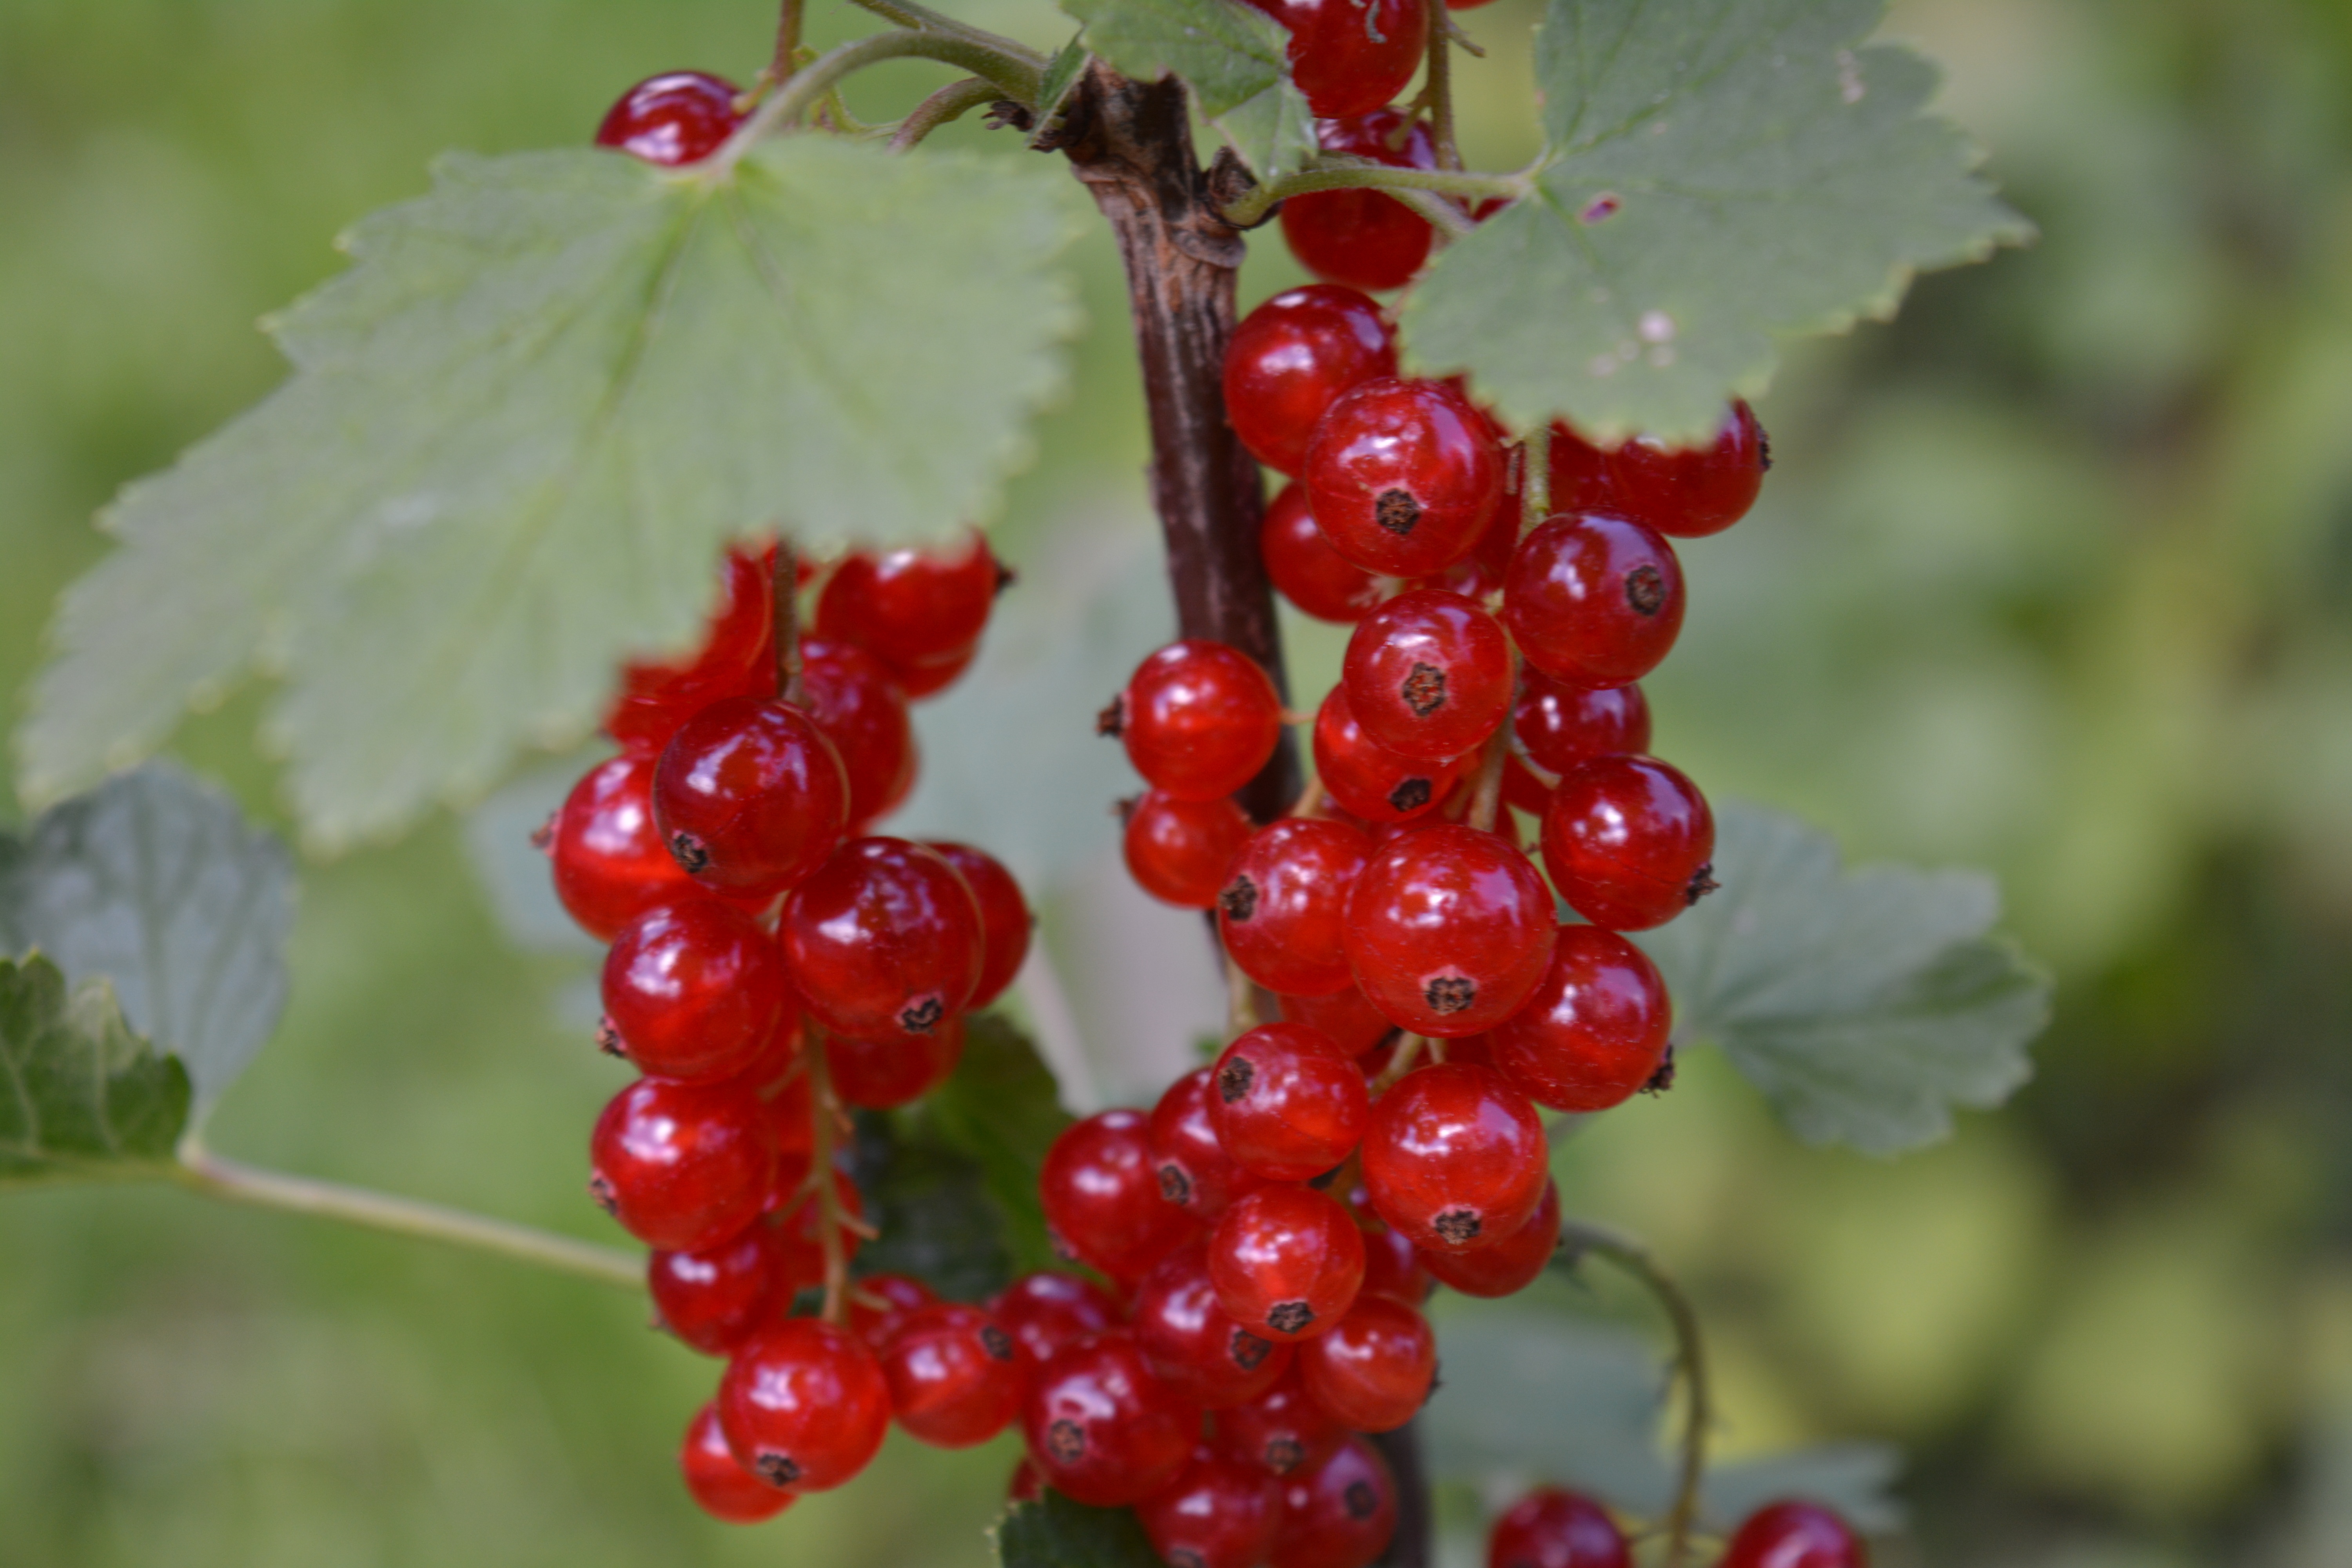
plant, fruit, berry, flower, bush, food, produce, garden, eat, blackberry, berries, shrub, viburnum, rowan, soft fruit, flowering plant, currant, currants, red currant, land plant, zante currant, chinese hawthorn, schisandra, loganberry, wine raspberry